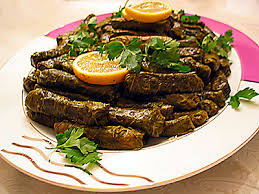
Yemek: yaprak_sarma